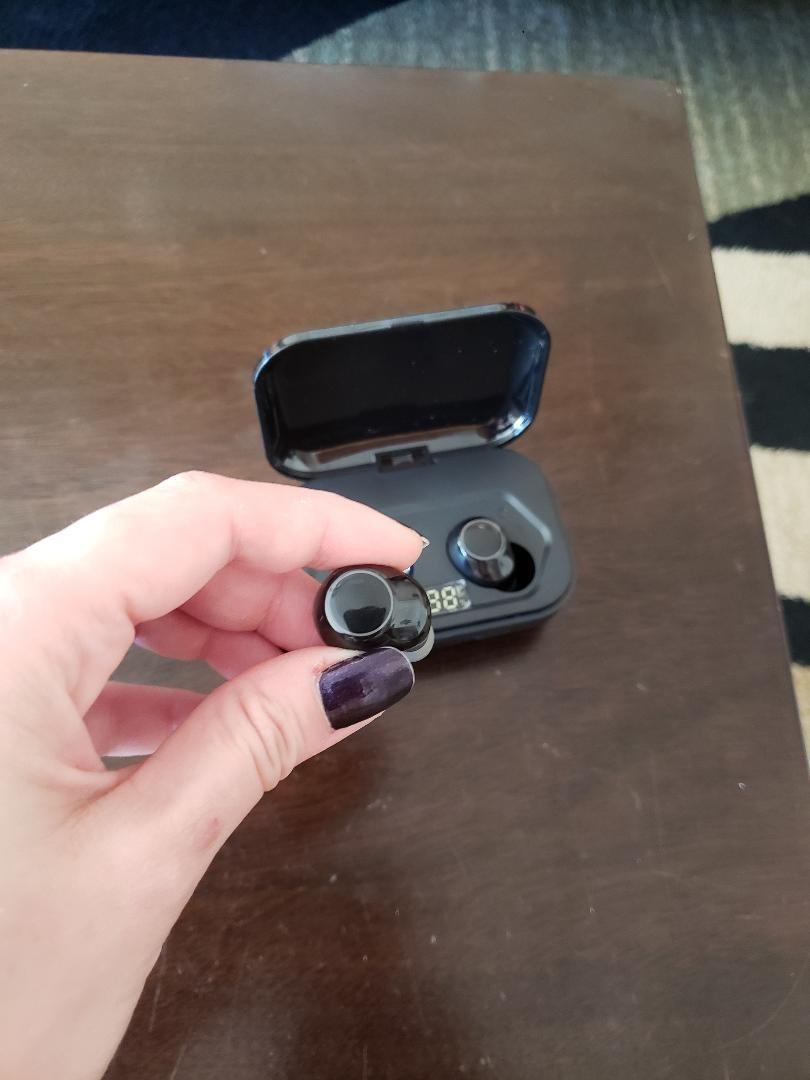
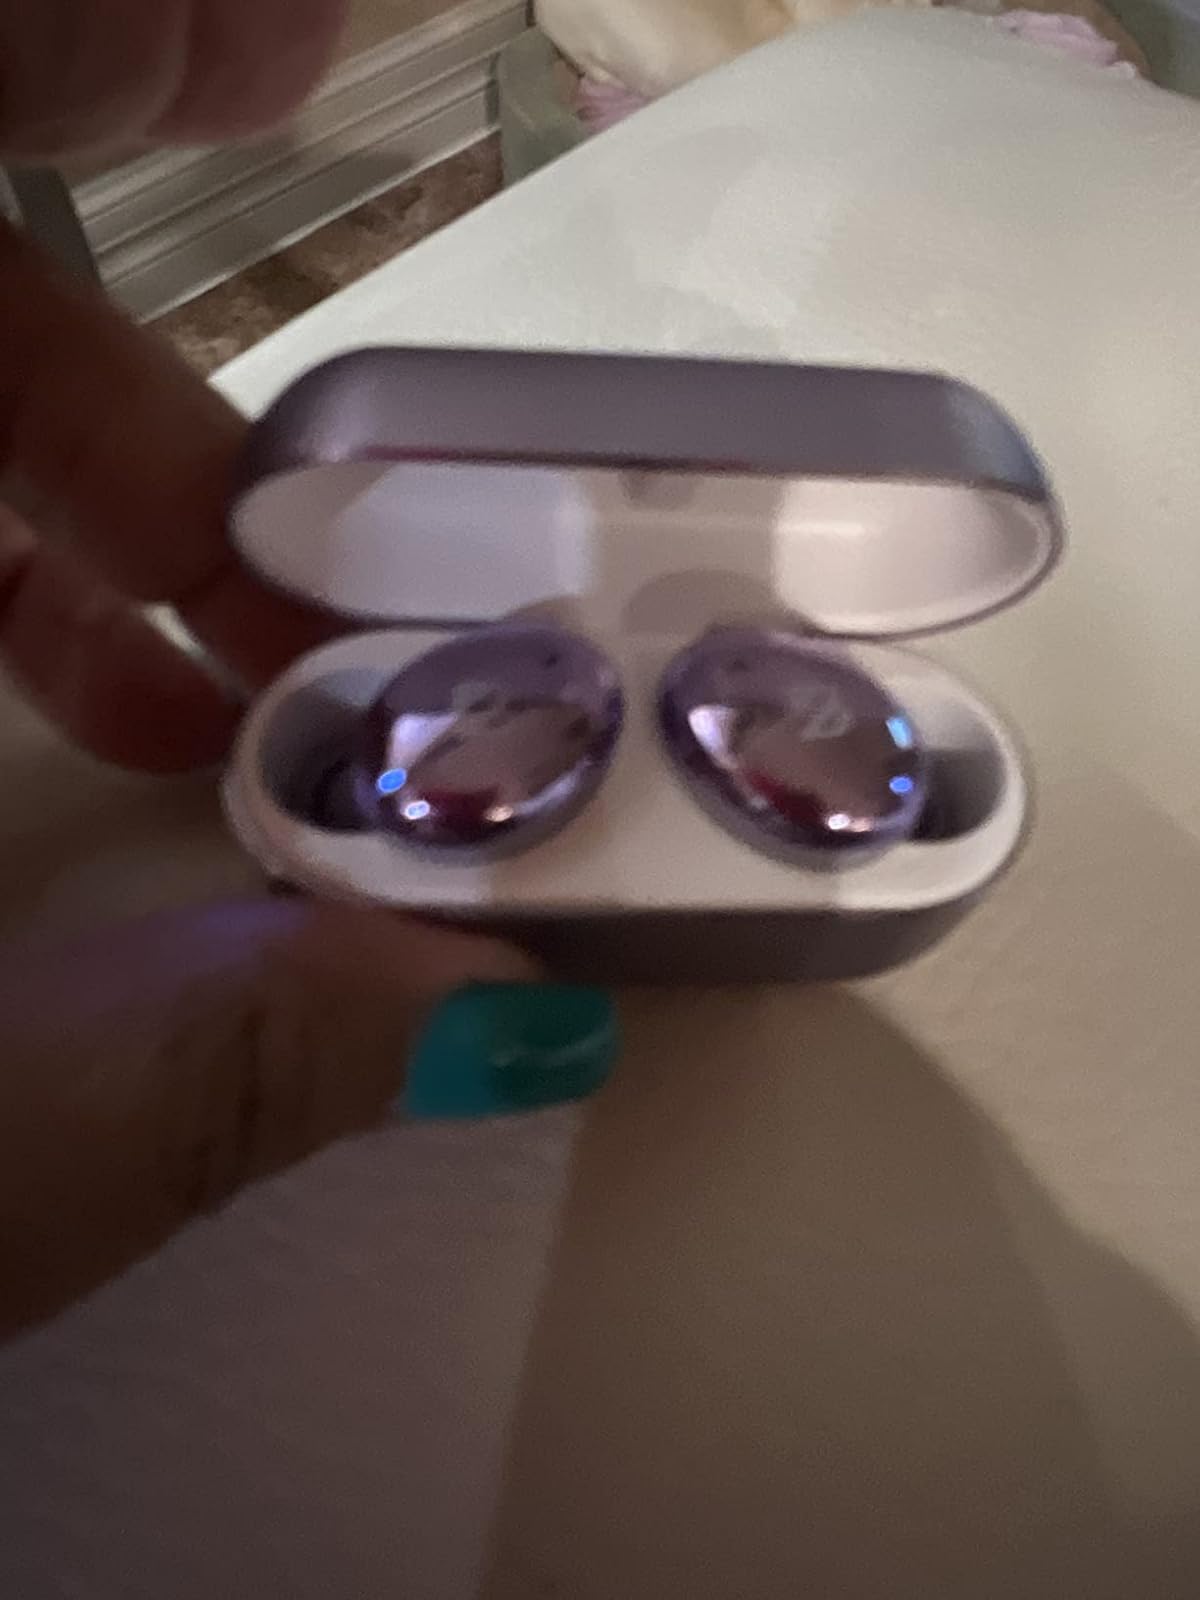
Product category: earbuds
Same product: no